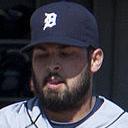
Age: 24